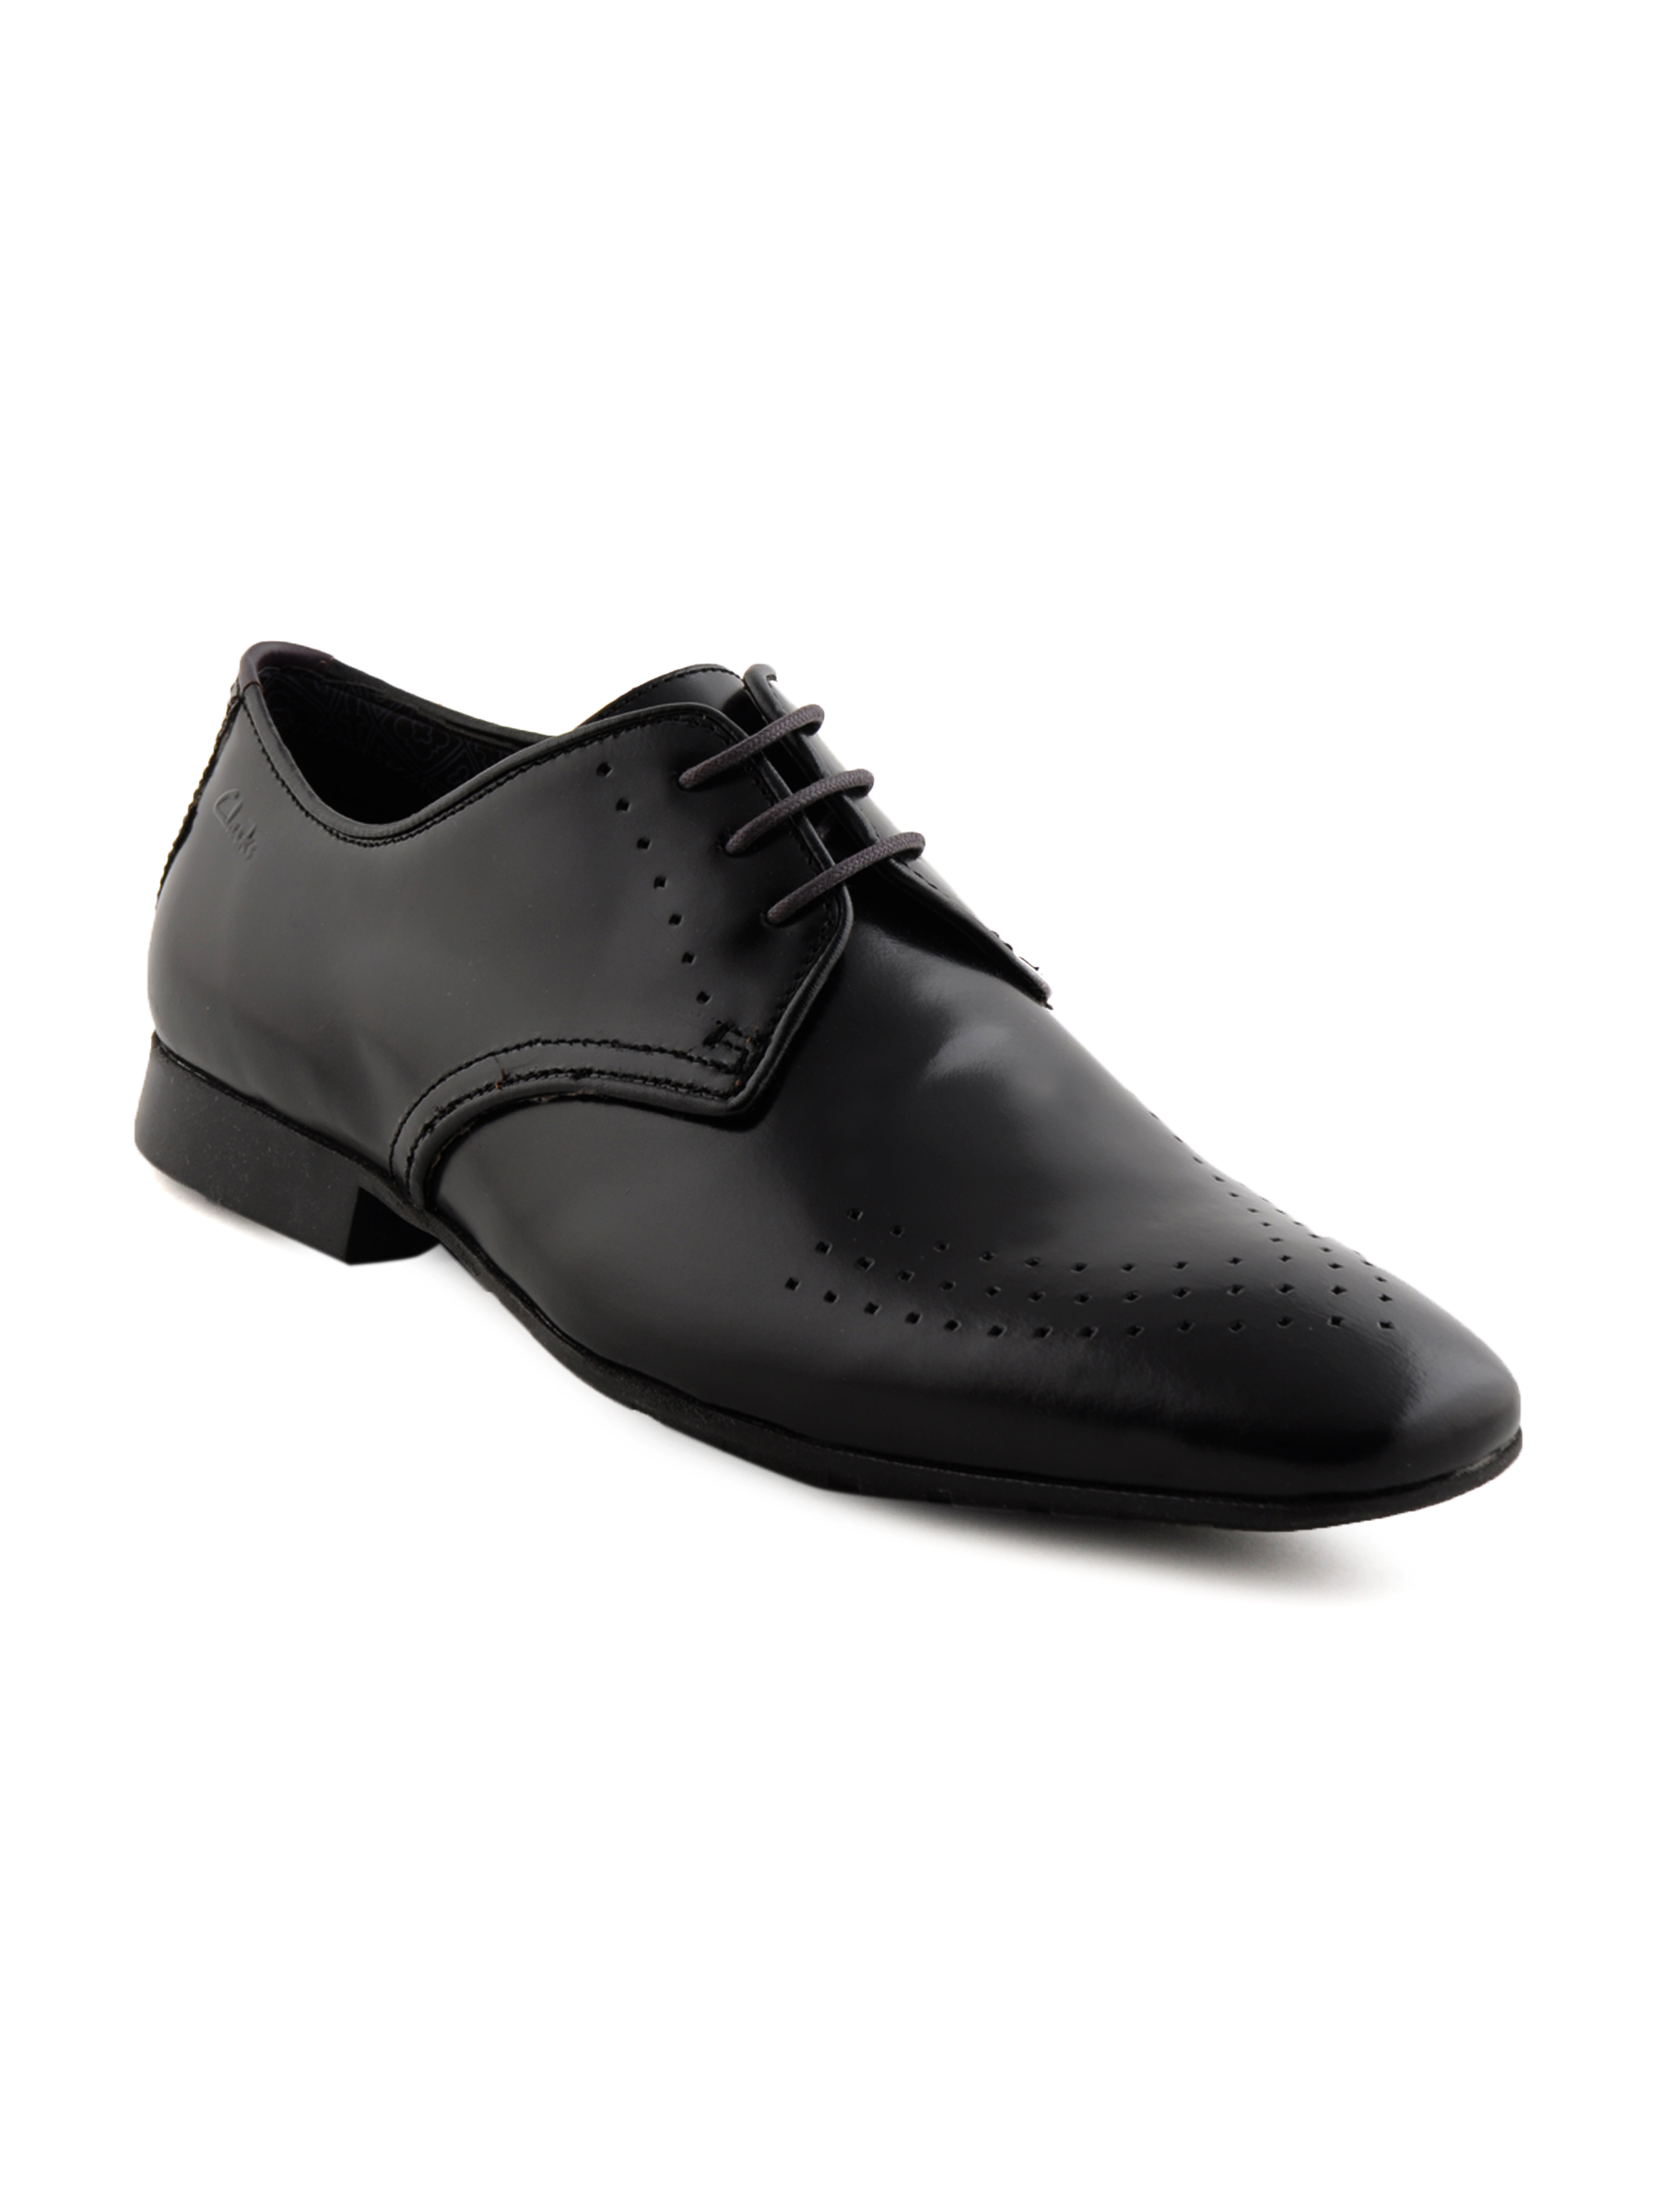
Clarks Men Extra Look Black Formal Shoe
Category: Footwear / Shoes / Formal Shoes
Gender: Men
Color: Black
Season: Fall 2012
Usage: Formal